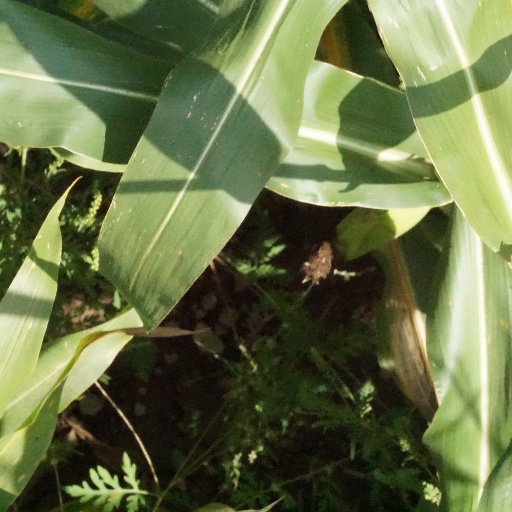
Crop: maize; corn